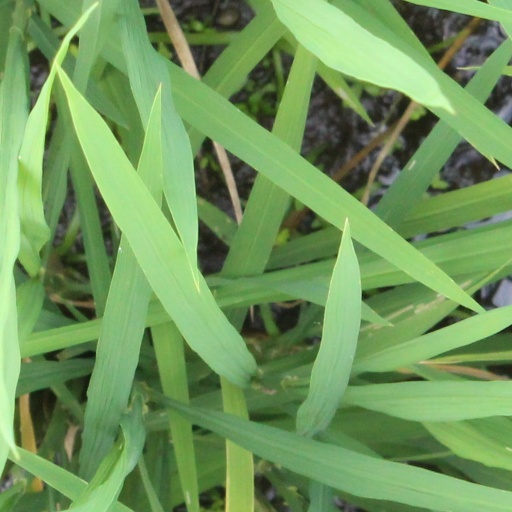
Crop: rice